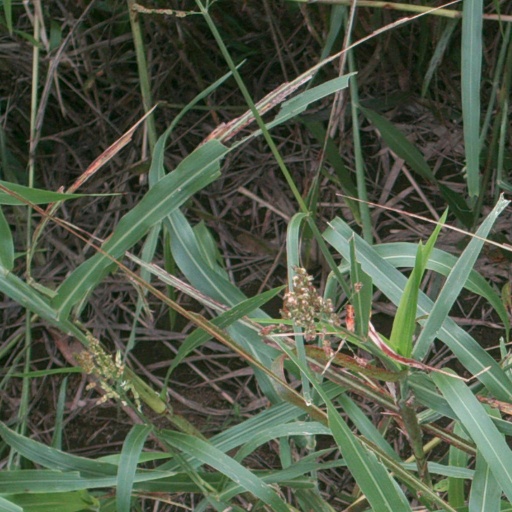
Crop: sorghum